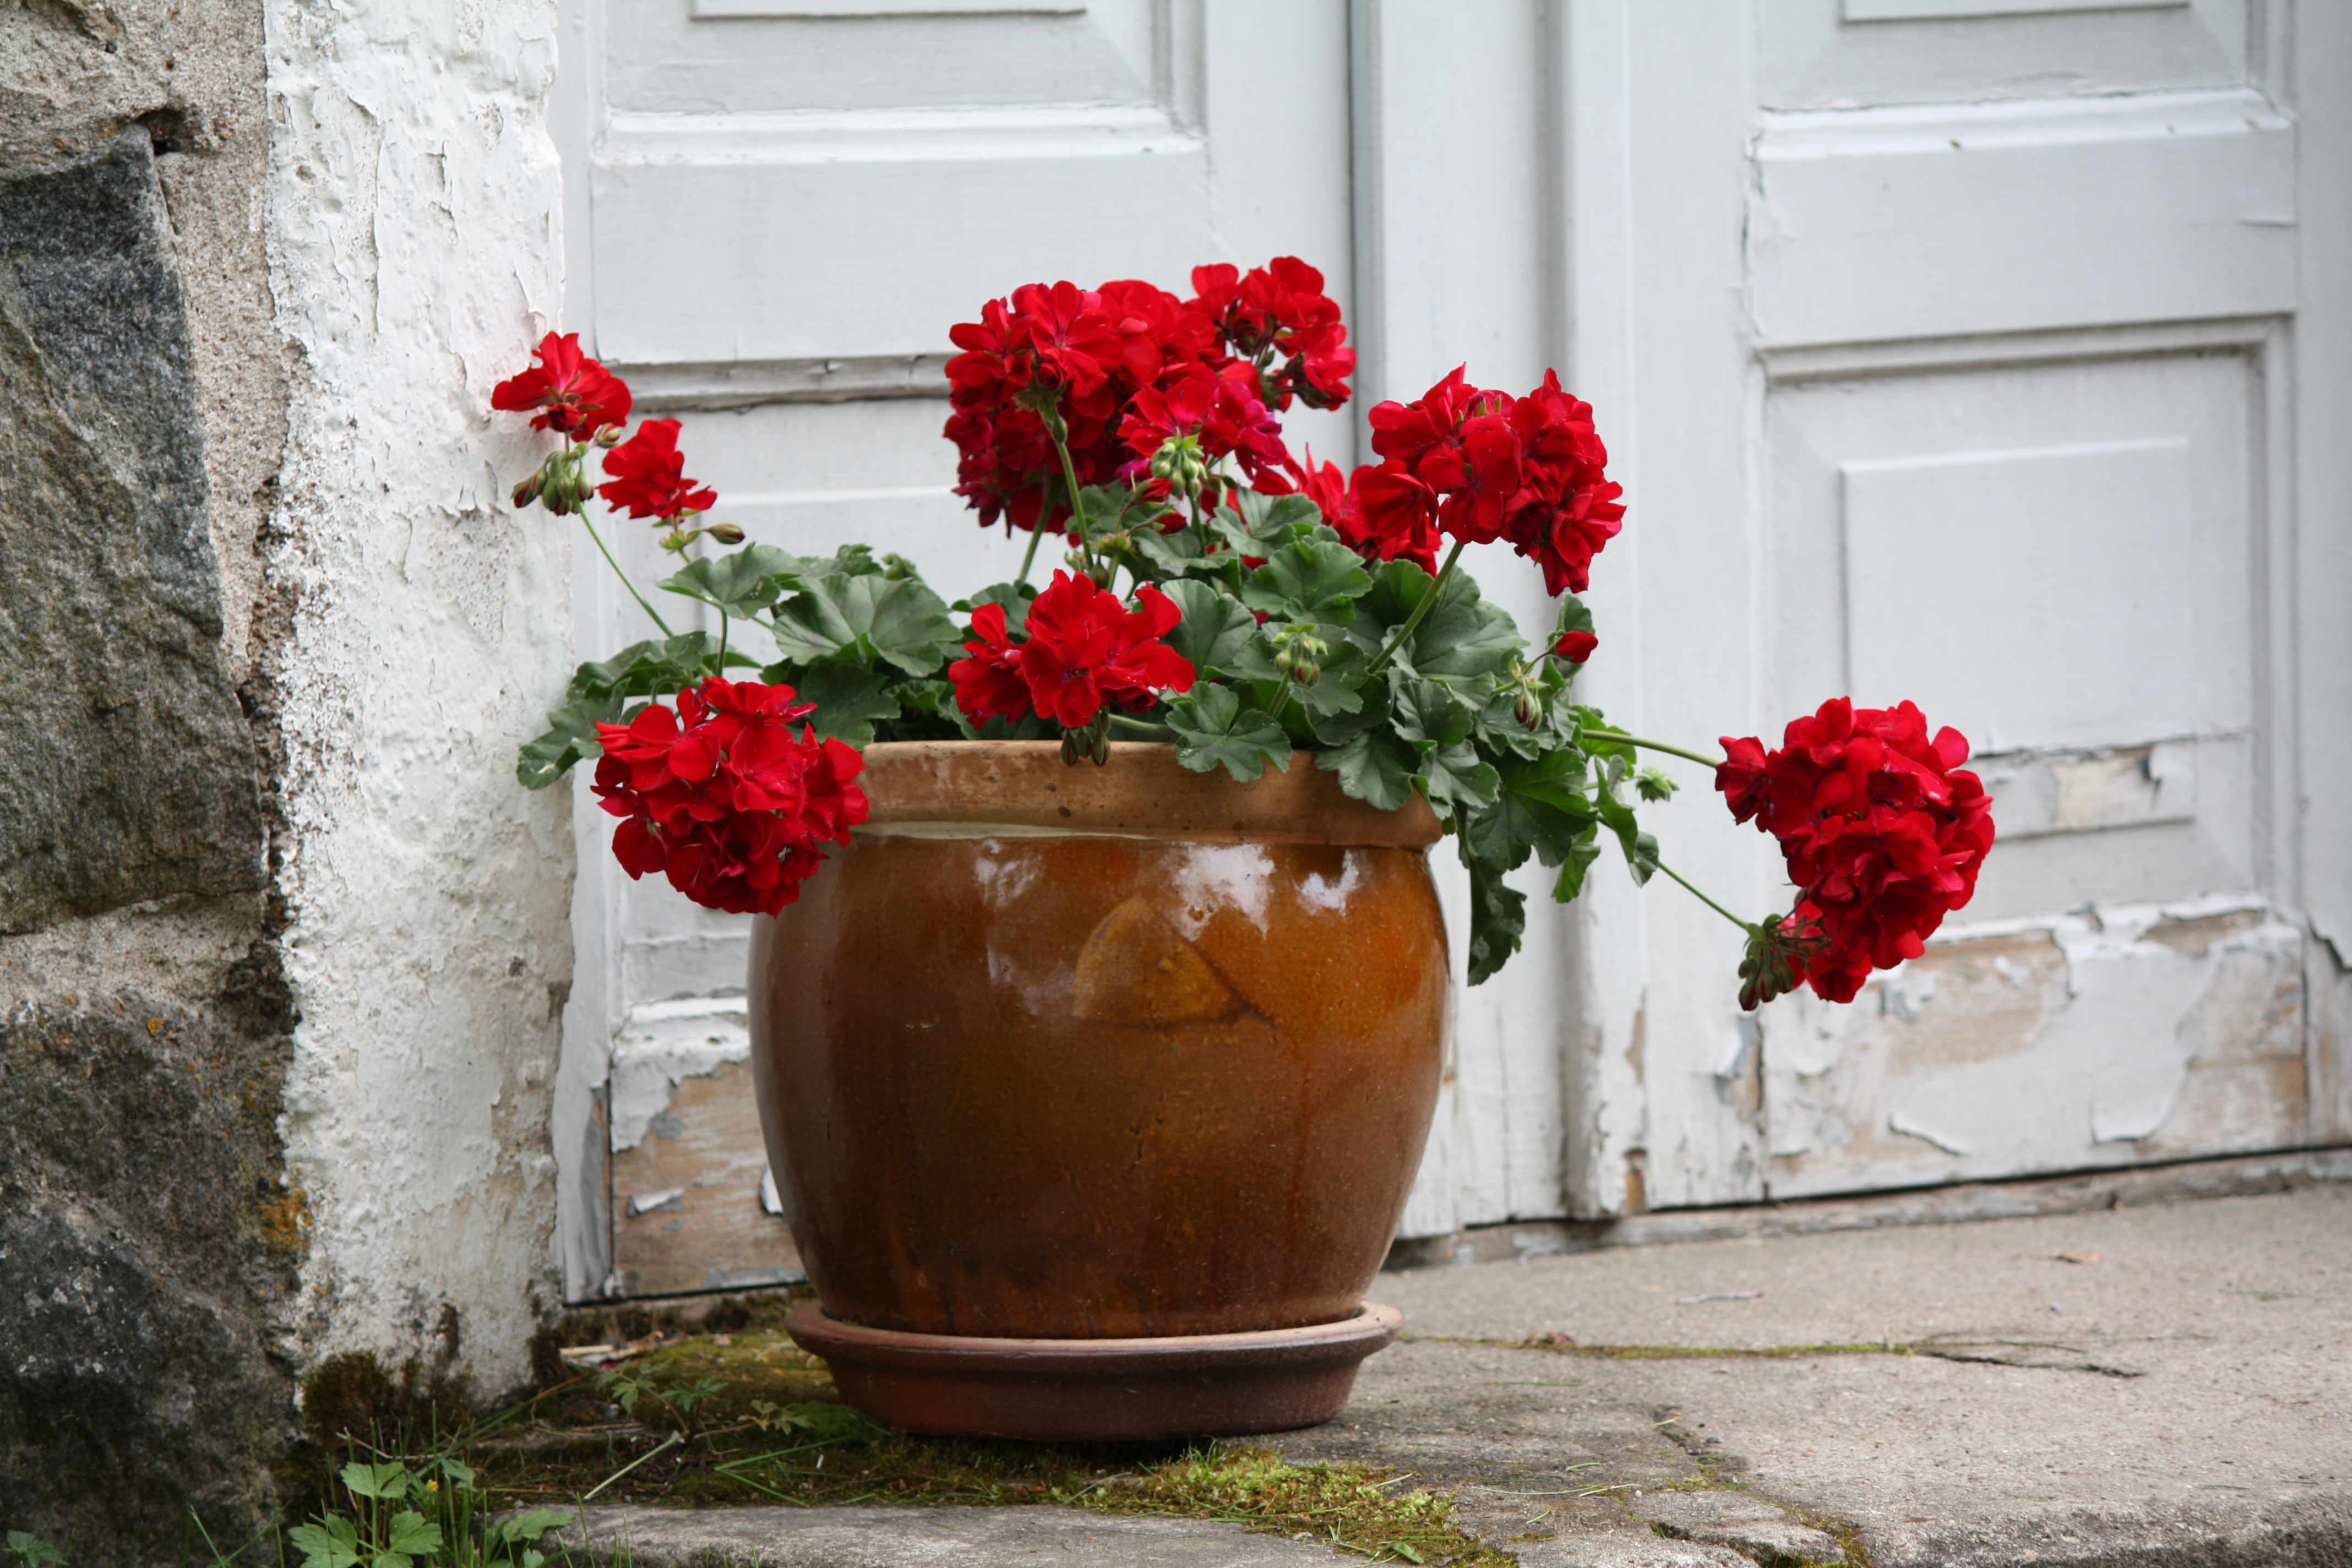
plant, flower, pot, stone, staircase, summer, floral, decoration, red, door, geranium, flowerpot, floristry, flowering plant, man made object, land plant